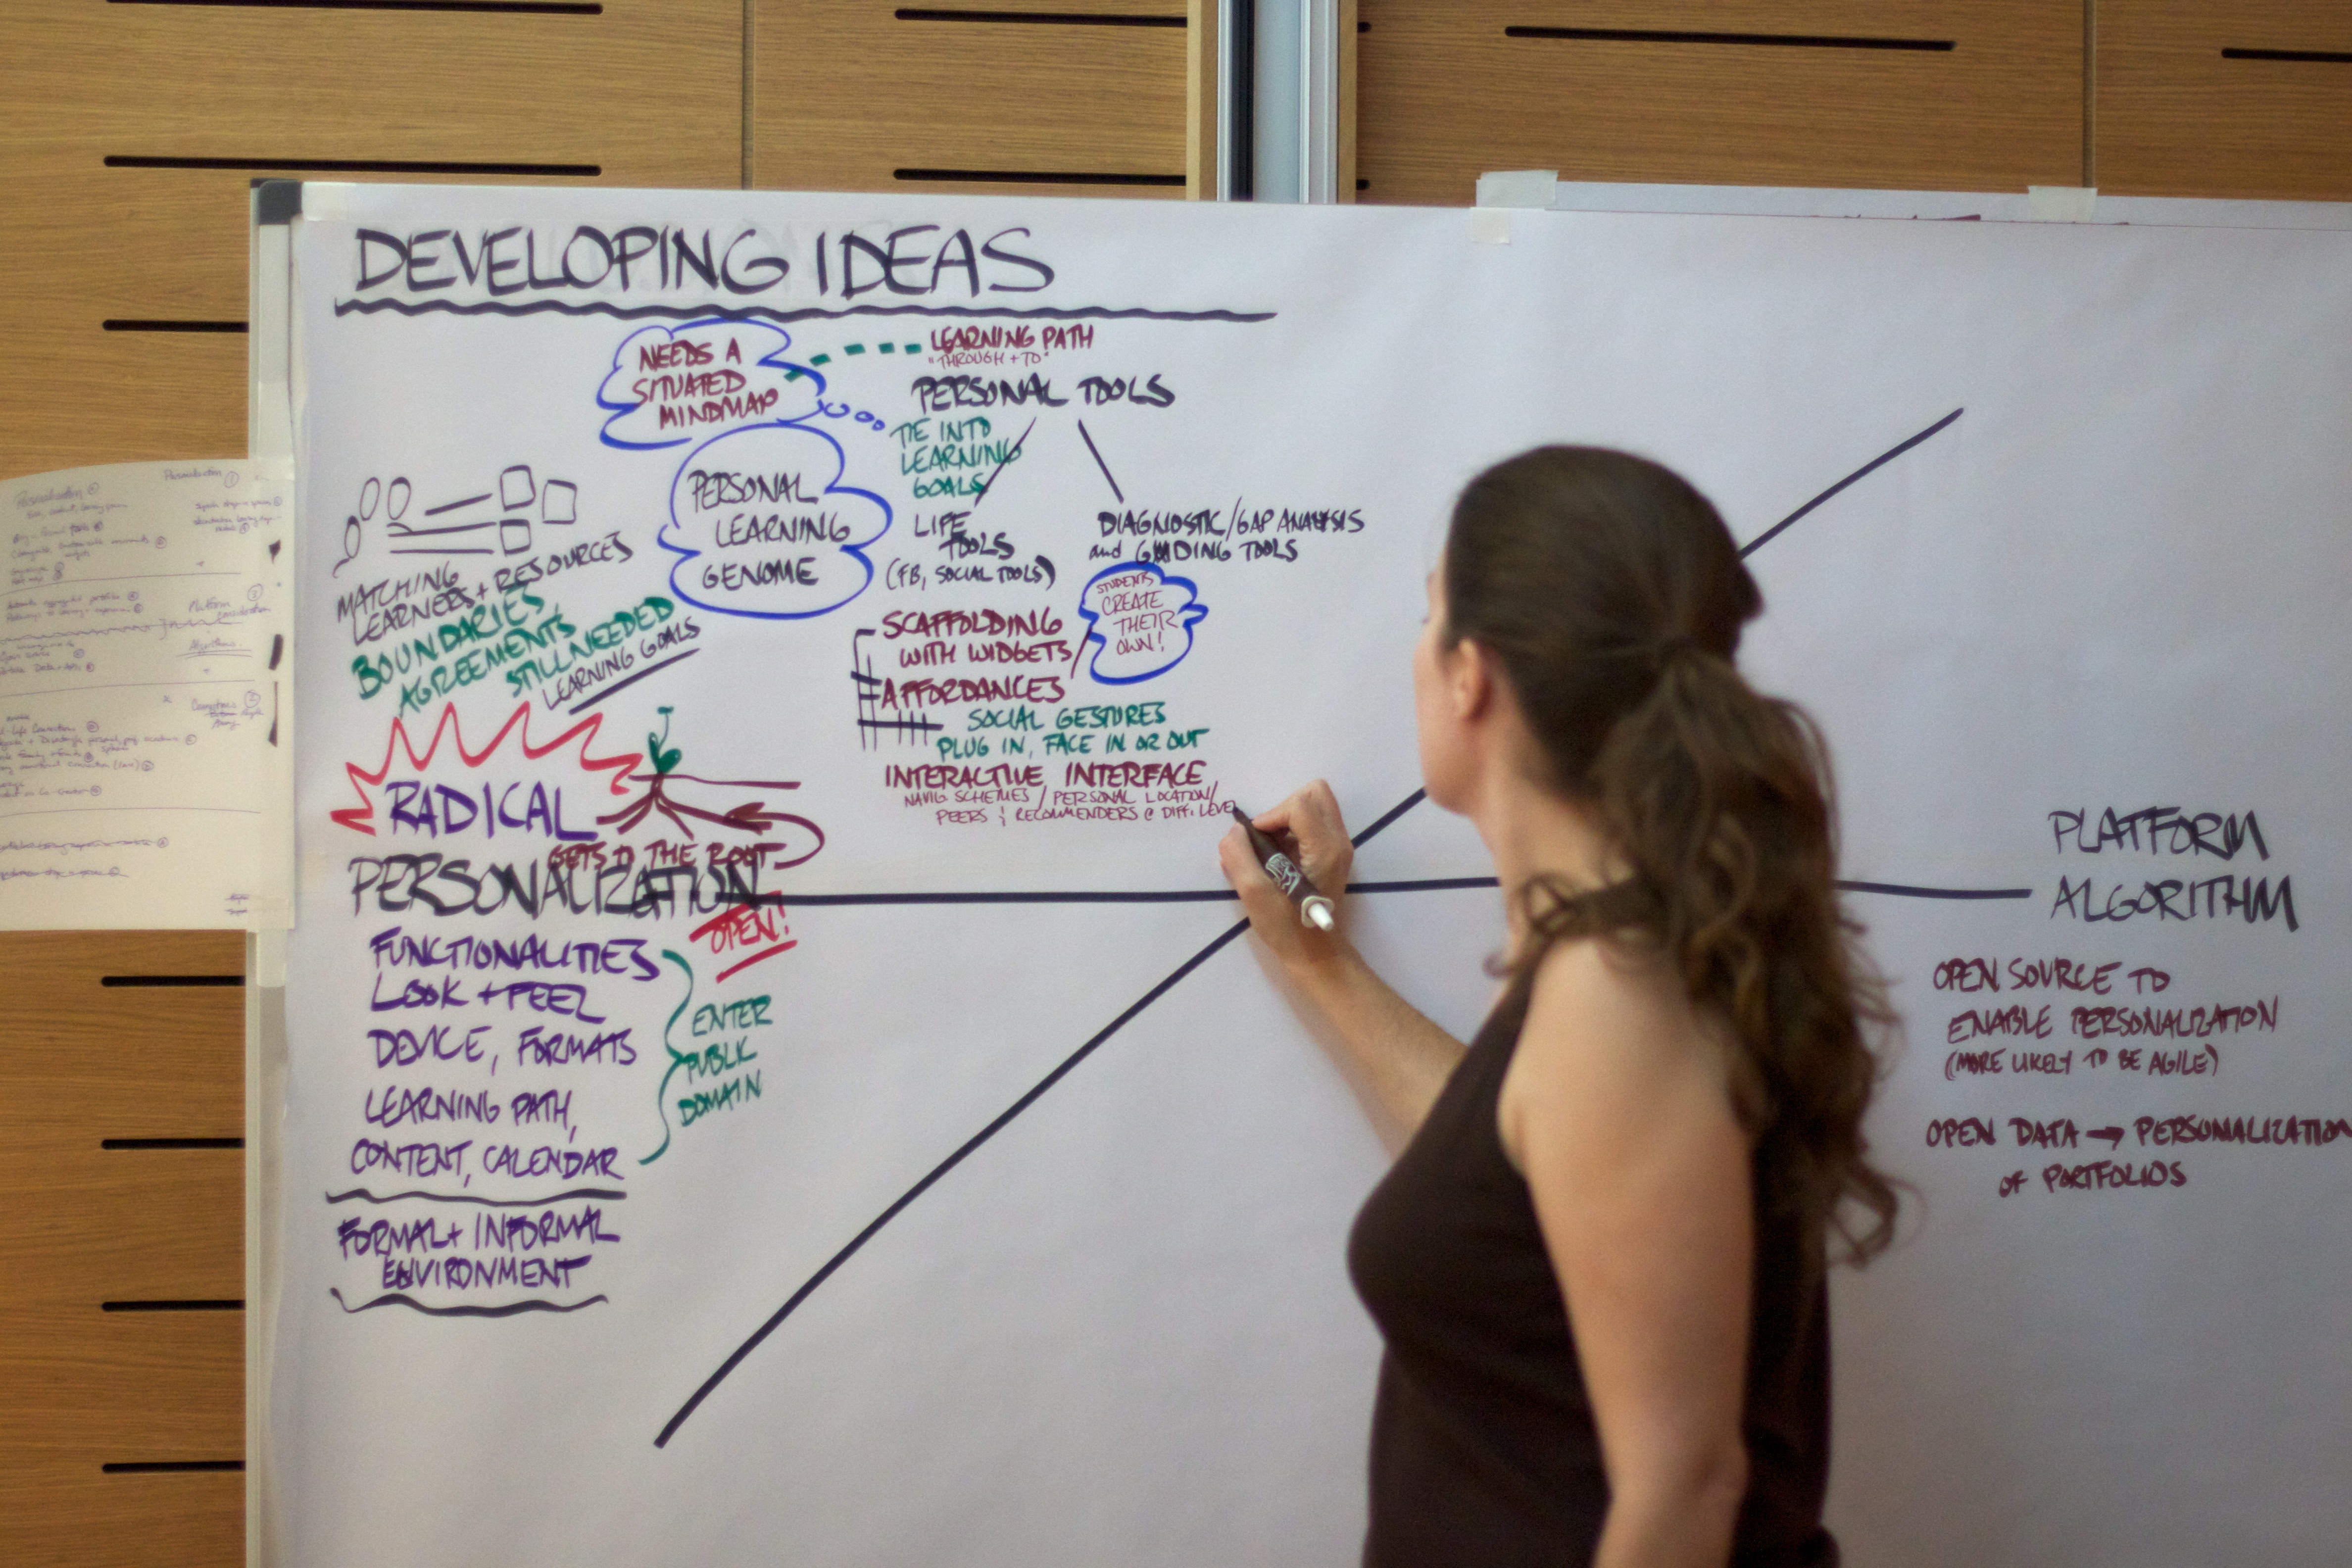
writing, art, drawing, design, shape, oet10